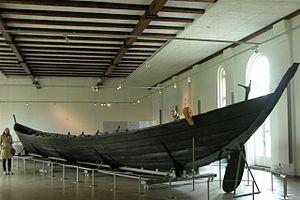
Le château de Gottorf est un château de la ville de Schleswig, parmi les plus imposants du Land de Schleswig-Holstein.
Le bateau de Nydam est l'appellation usuelle du plus grand des trois bateaux découverts lors des fouilles à Nydam Mose, qui était à l'âge du fer un lac sacrificiel. On devrait donc parler plutôt des « bateaux de Nydam », néanmoins cet article traite surtout du grand bateau en chêne.
Sur les bateaux de bois, on dit que les bordages sont disposés à clin lorsqu'ils se recouvrent comme les ardoises d'un toit.
Nydam Mose est un site archéologique danois à environ huit kilomètres de Sønderborg.